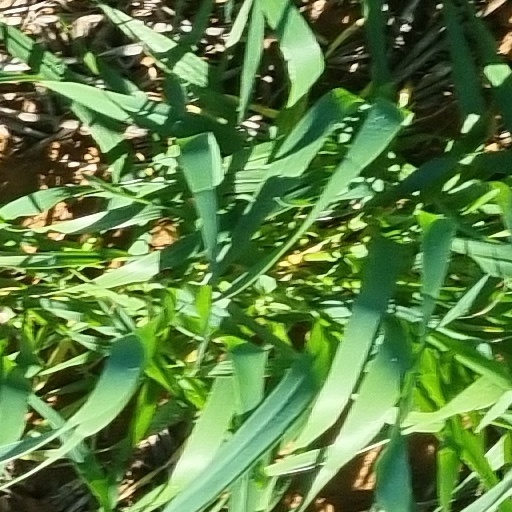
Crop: wheat